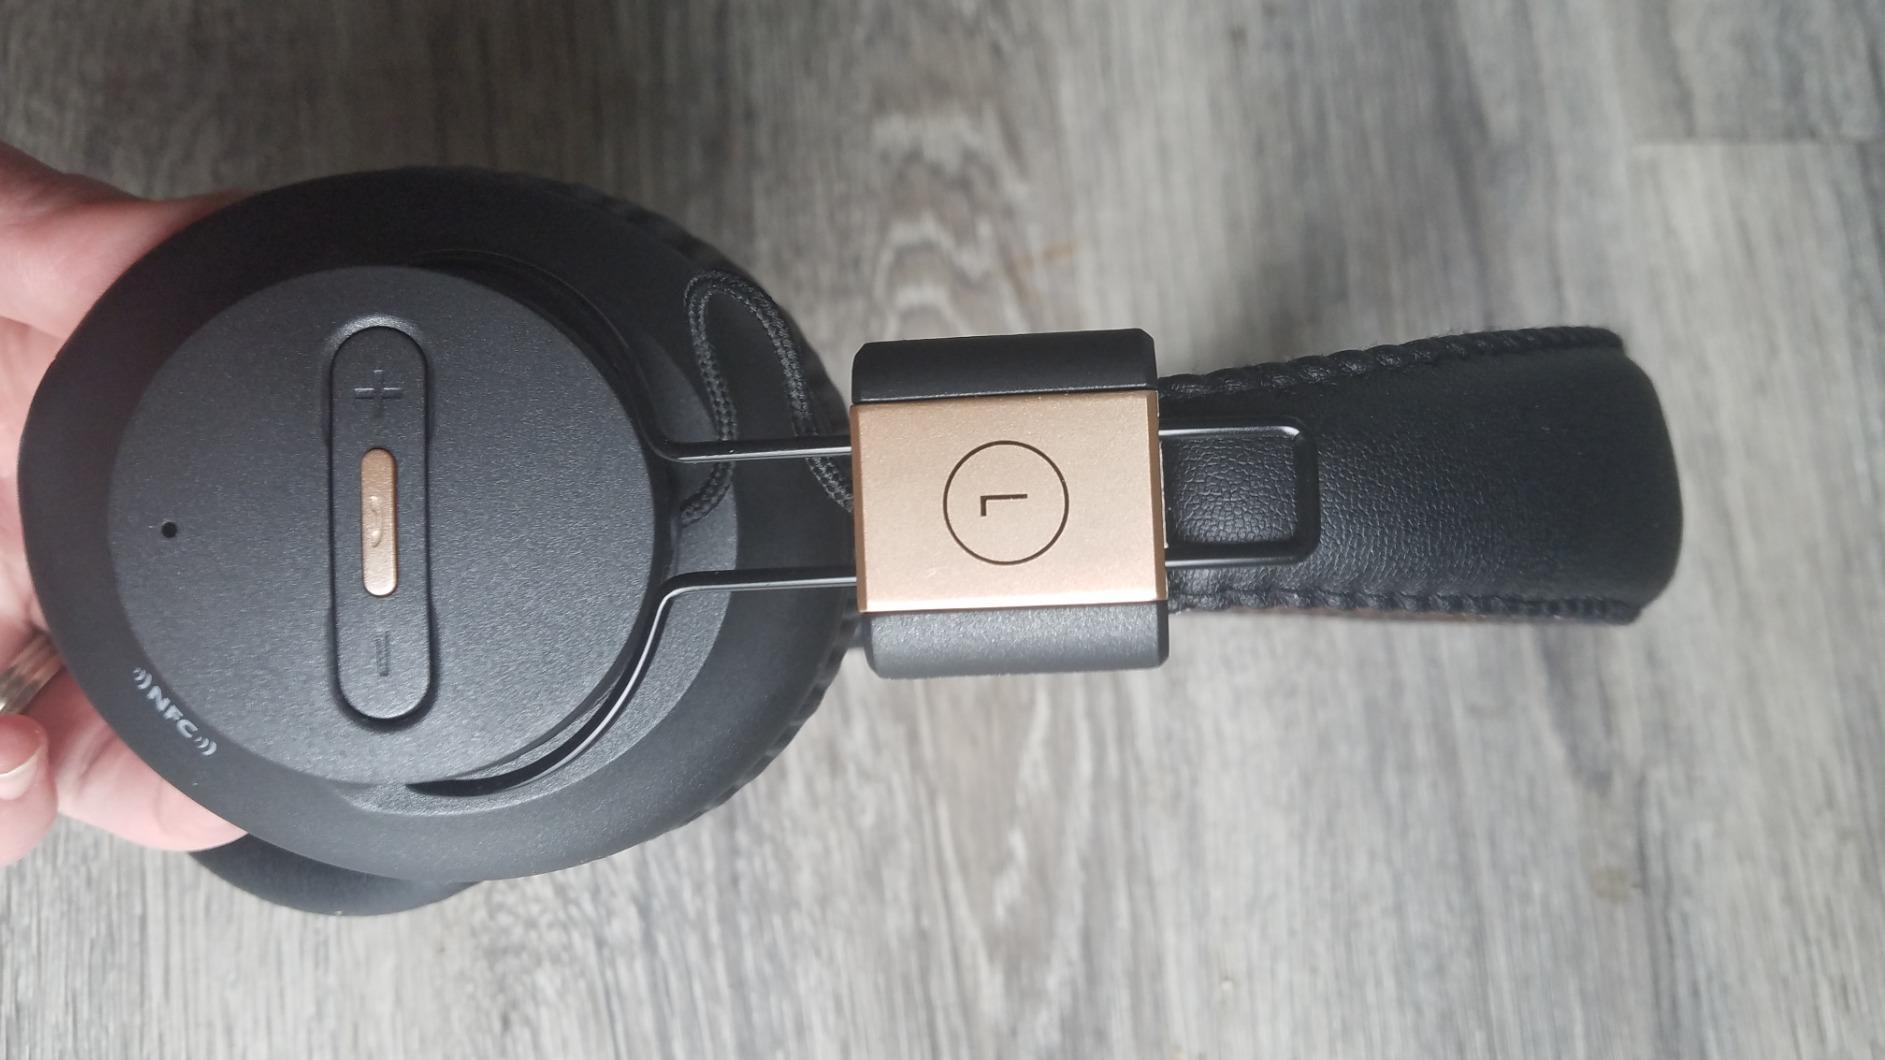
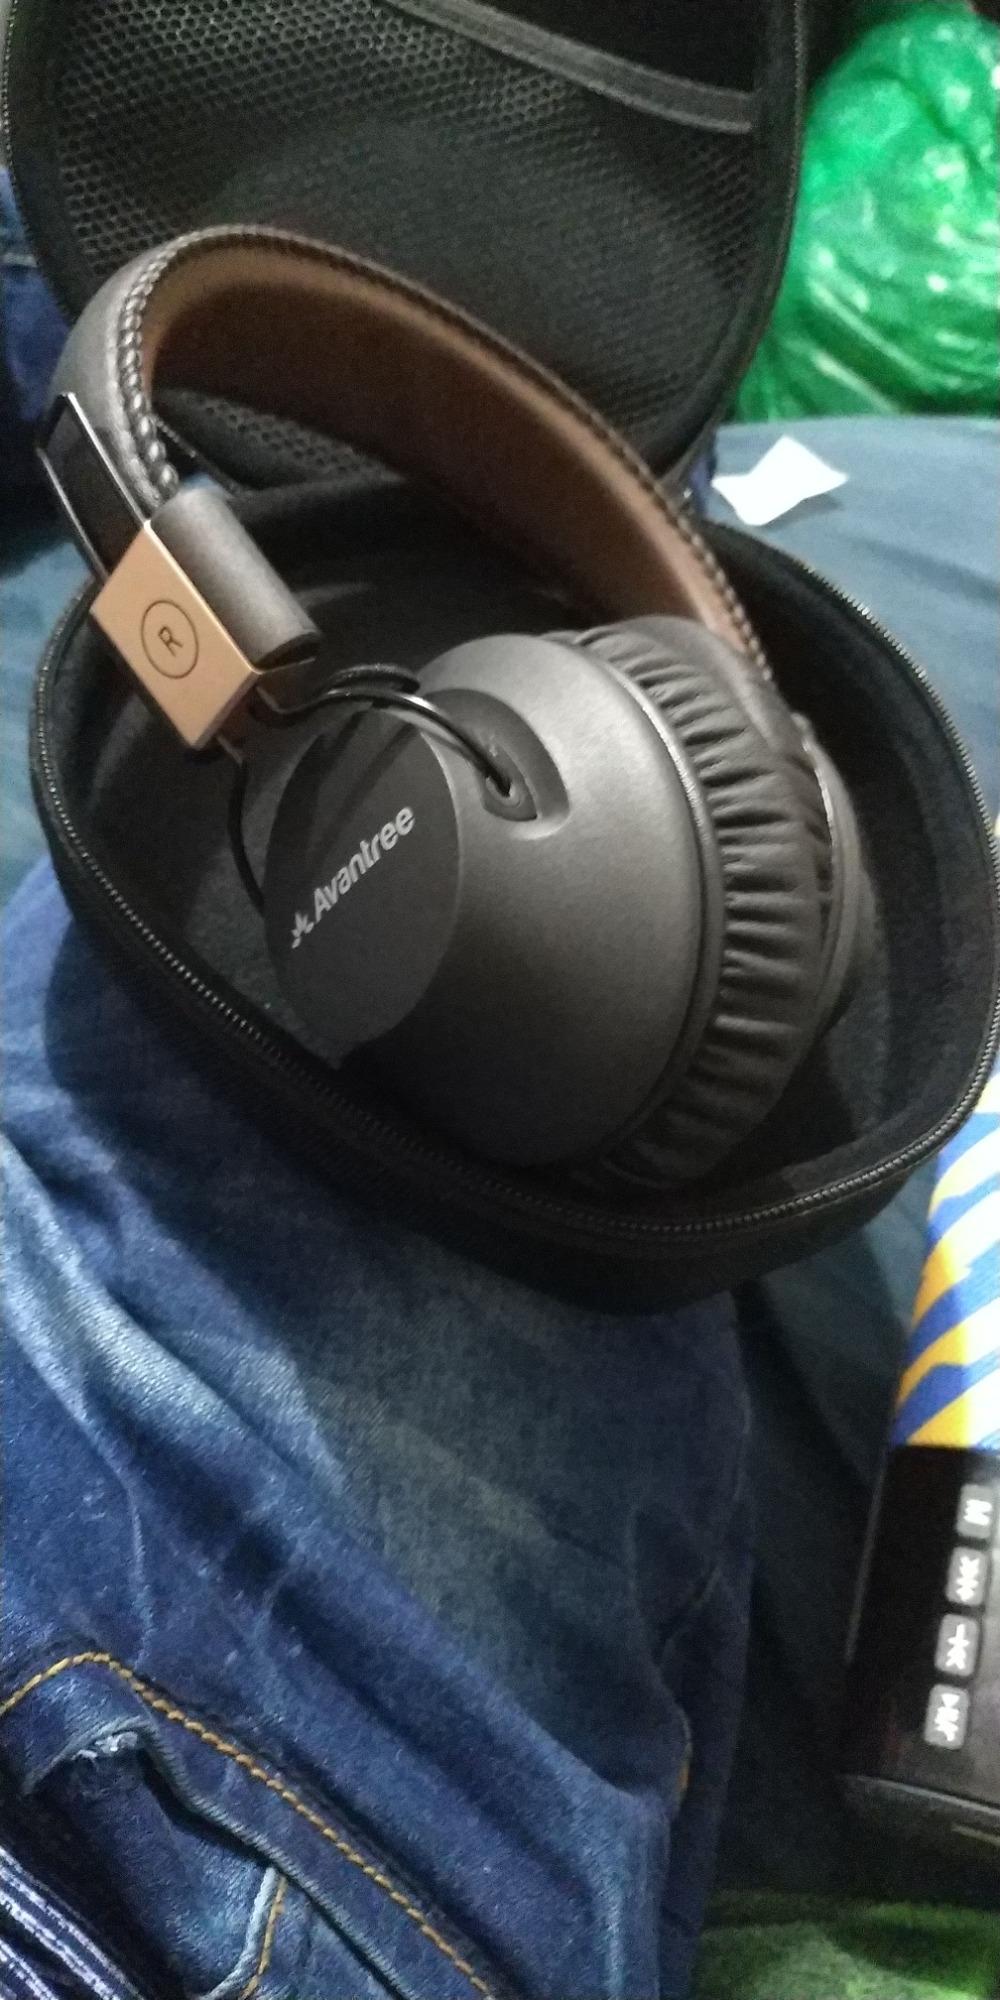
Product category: headphones
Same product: yes